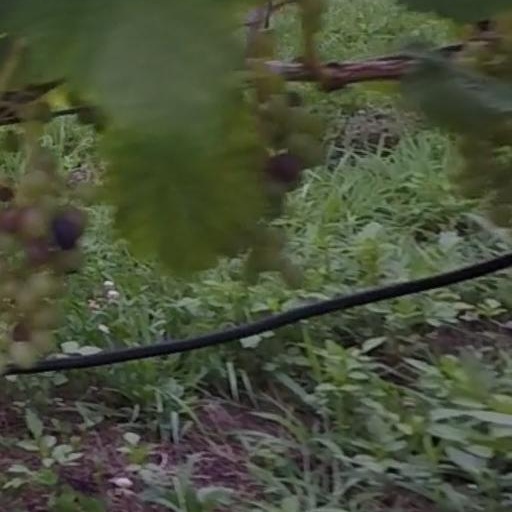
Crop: grape